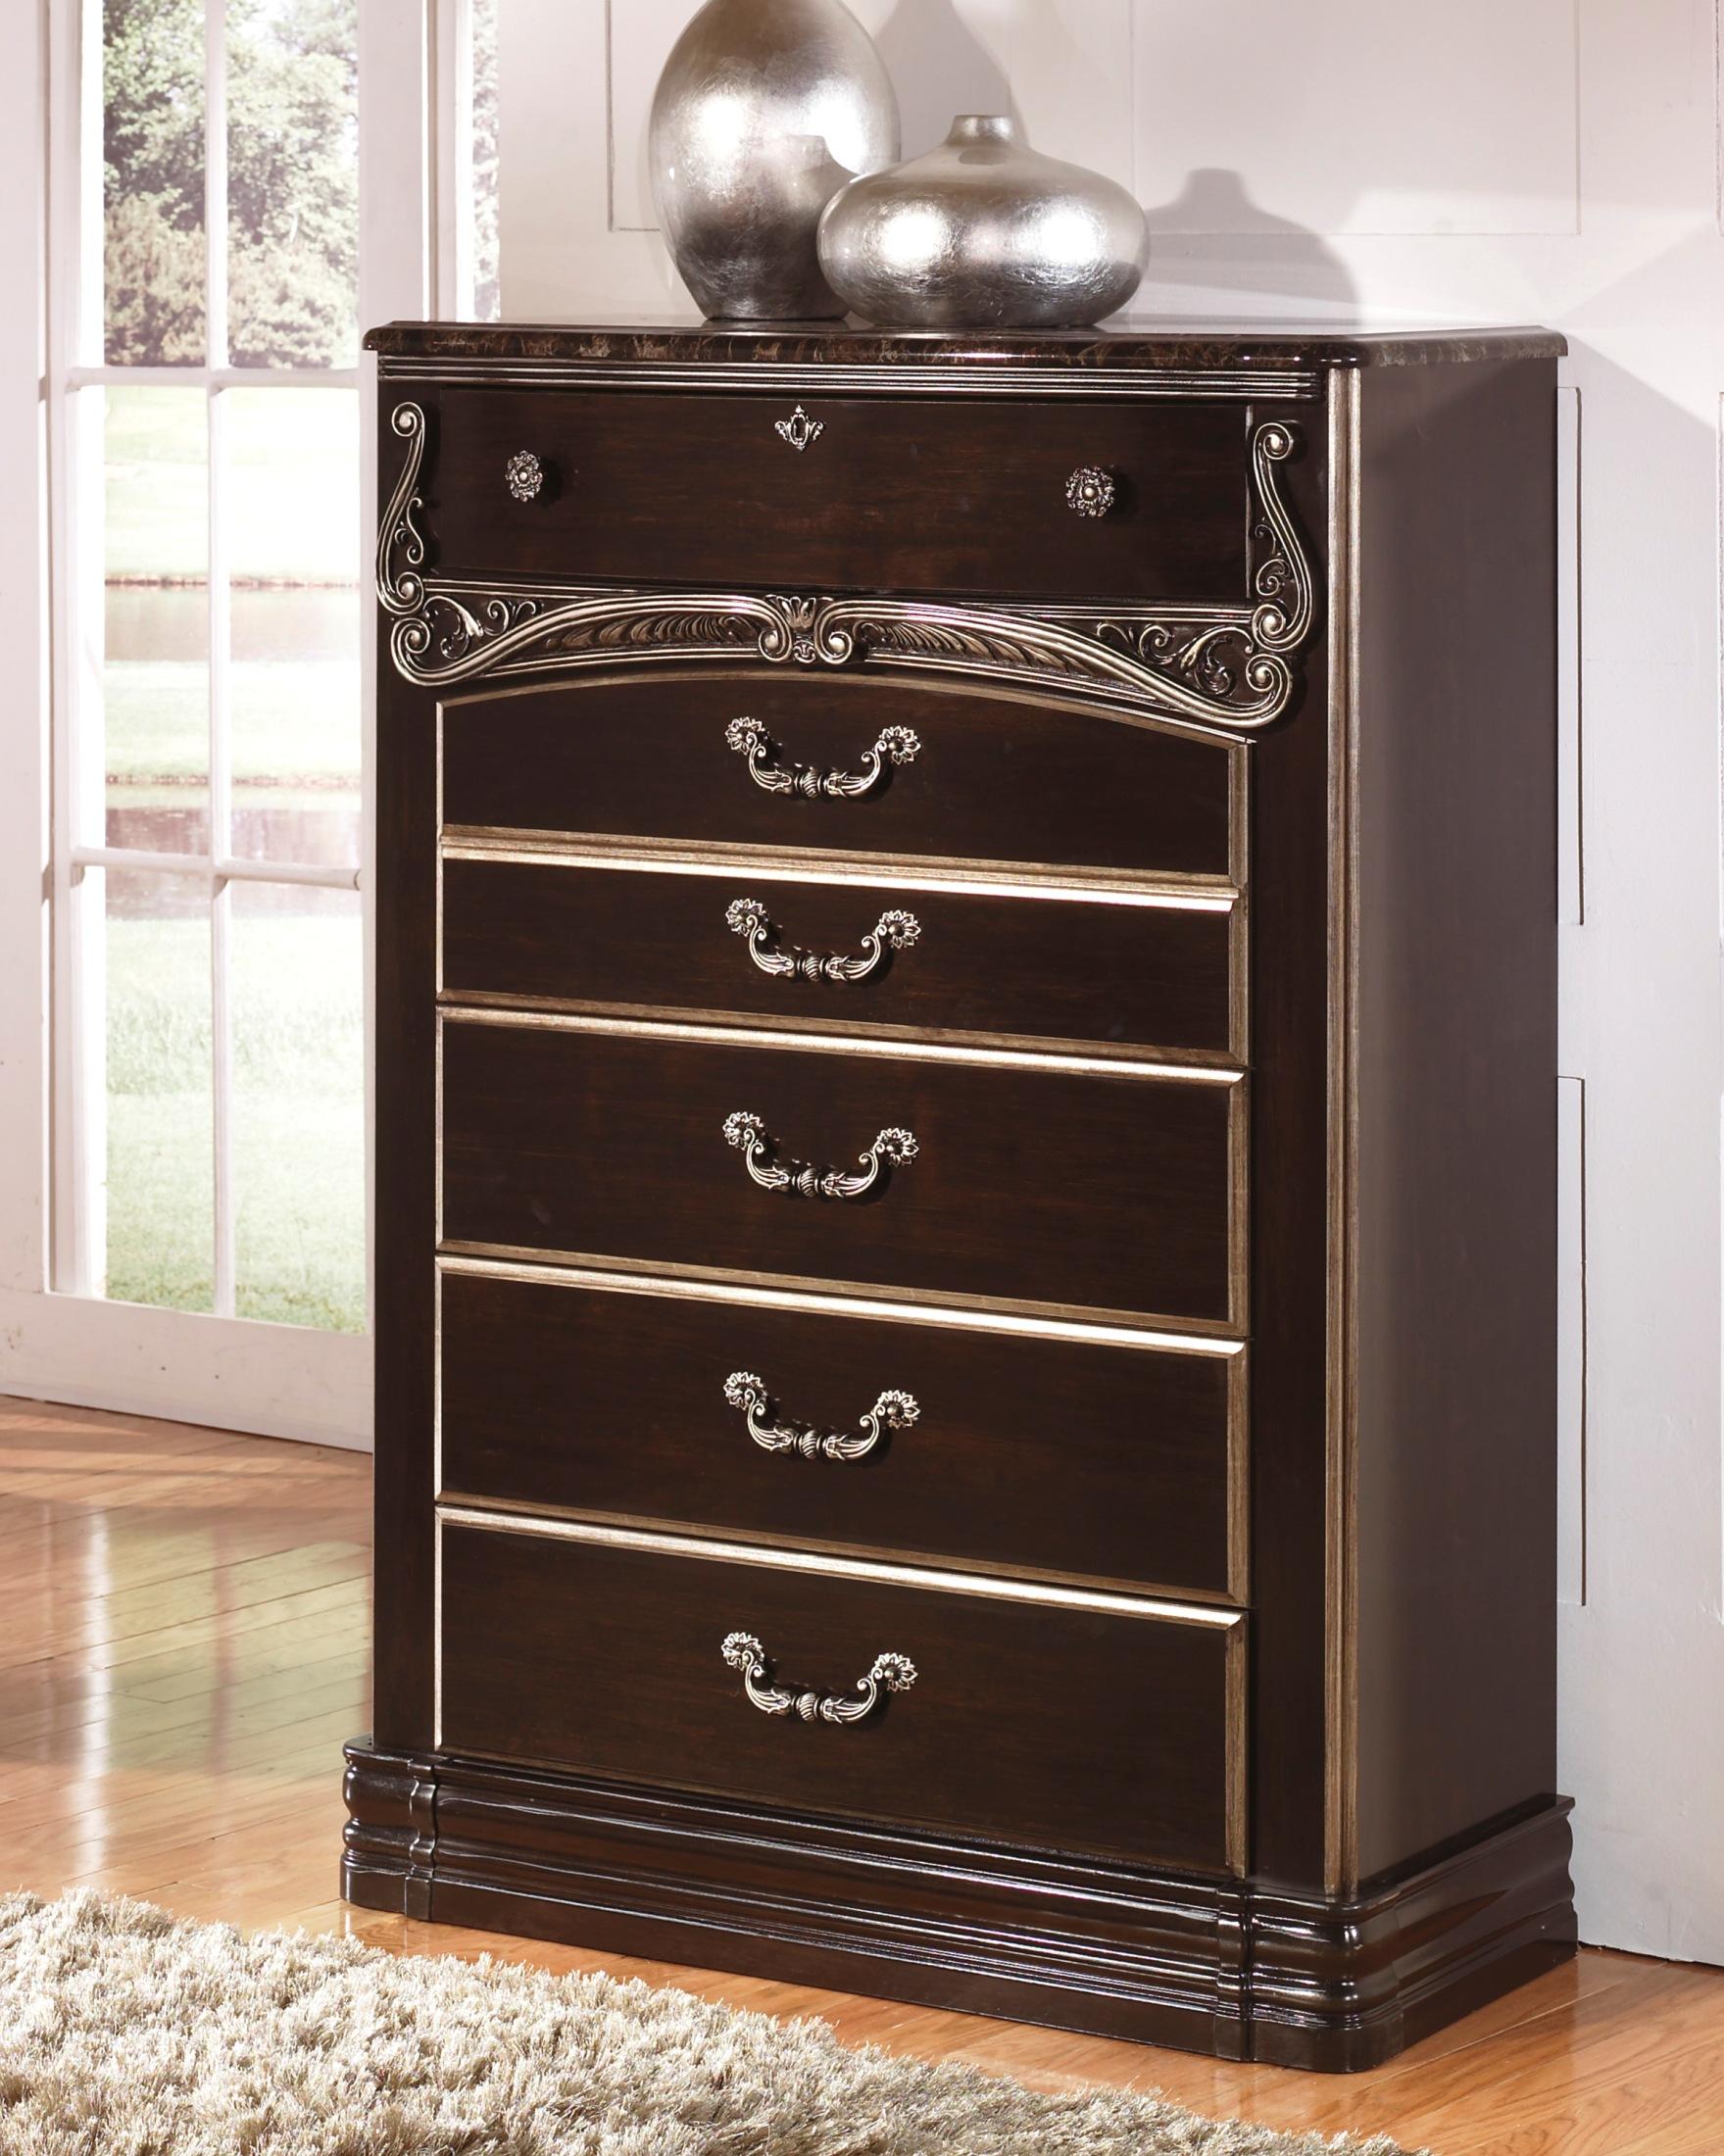
Category: Dressers & Chests
Style: Old World